Ralf Rothmann

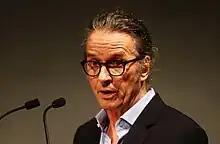
Ralf Rothmann, 2023

Ralf Rothmann (born 10 May 1953, in Schleswig, Schleswig-Holstein) is a German novelist, poet, and dramatist. His novels have been translated into several languages, with Knife Edge ("Messers Schneide"), Young Light ("Junges Licht"), Fire Doesn't Burn ("Feuer brennt nicht"), To Die in Spring ("Im Frühling sterben") and The God of that Summer ("Der Gott jenes Sommers") being translated into English.